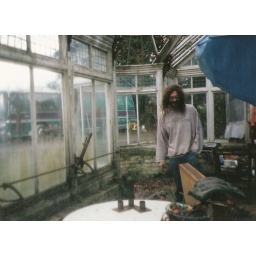
Alan in the old conservatroy. old bus out of the window